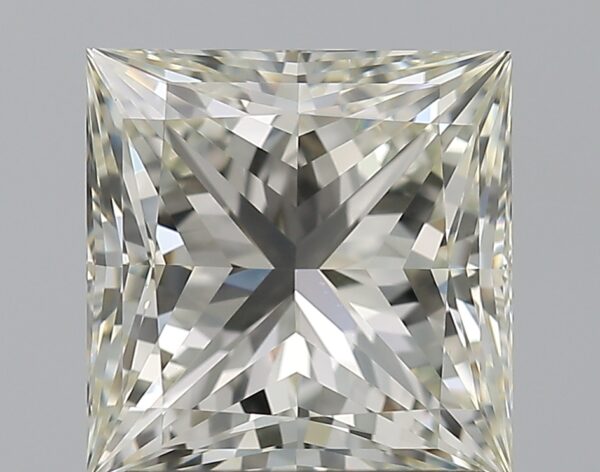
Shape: princess
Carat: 1.71
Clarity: VVS2
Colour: K
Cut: EX
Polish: EX
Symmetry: EX
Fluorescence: F
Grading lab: GIA
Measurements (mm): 6.68 x 6.54 x 4.69